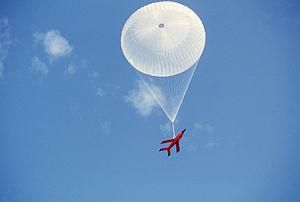
Un drone cible est un véhicule aérien sans pilote, généralement radiocommandé, généralement utilisé dans la formation des équipages antiaériens.